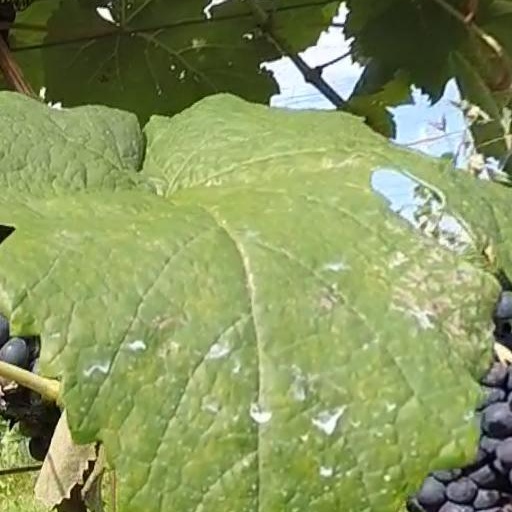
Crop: grape